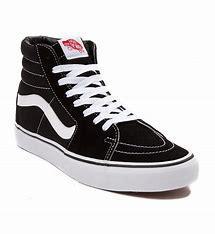
Brand: Vans
Model: Skate